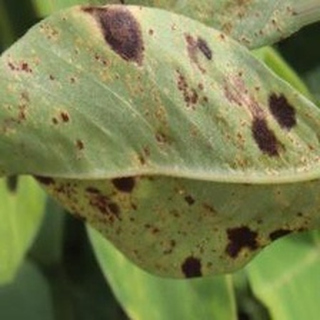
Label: groundnut_rust